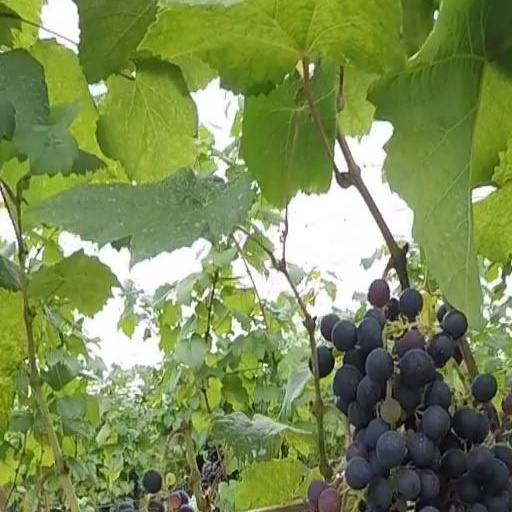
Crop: grape